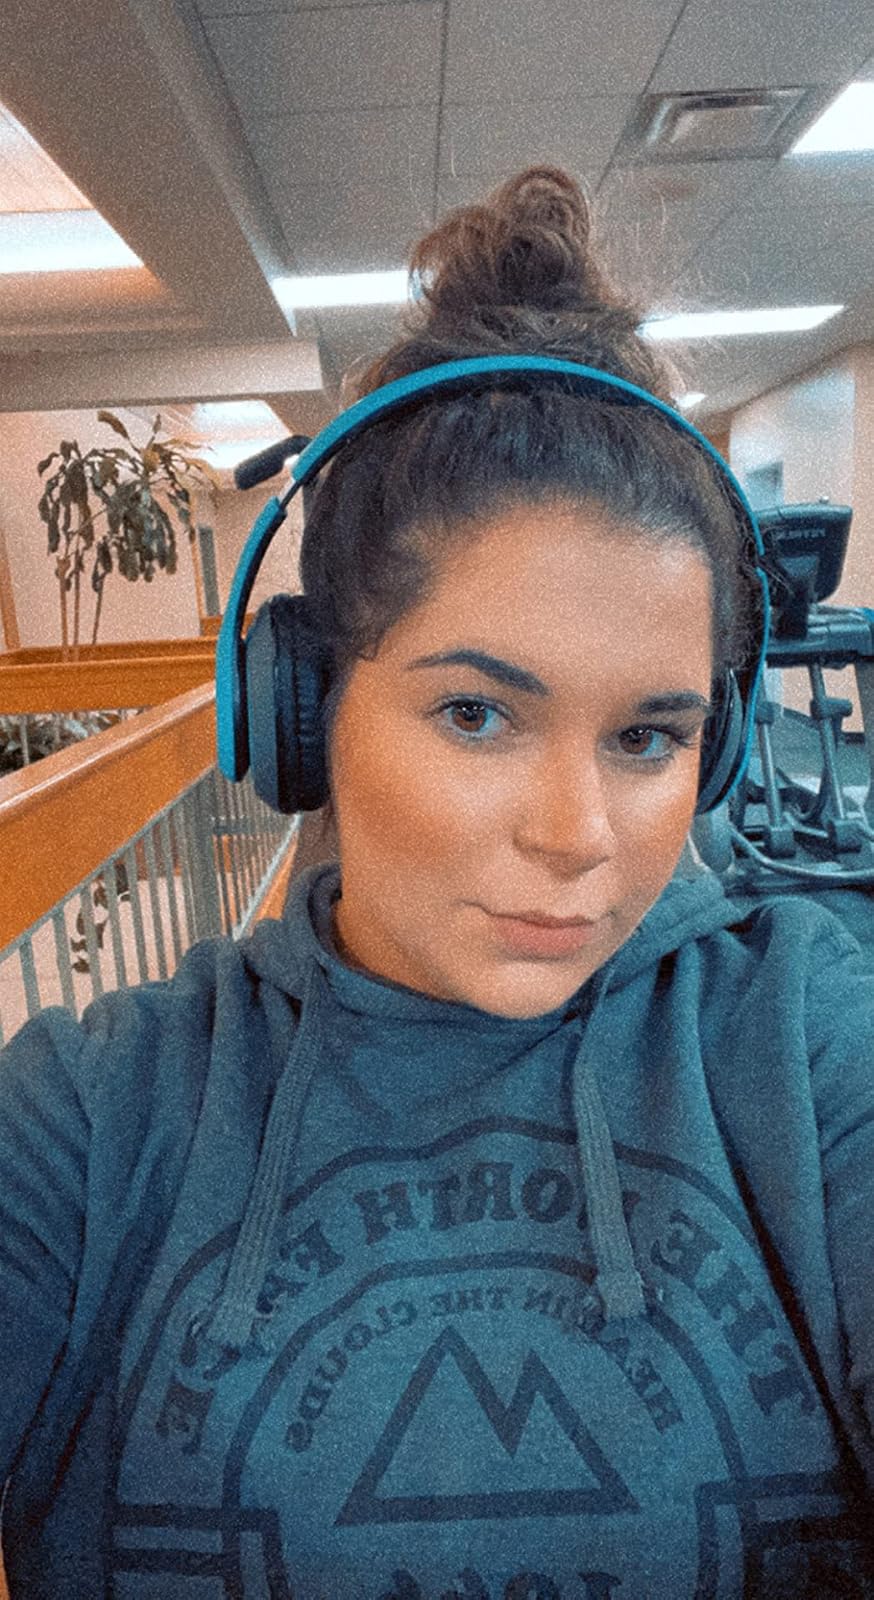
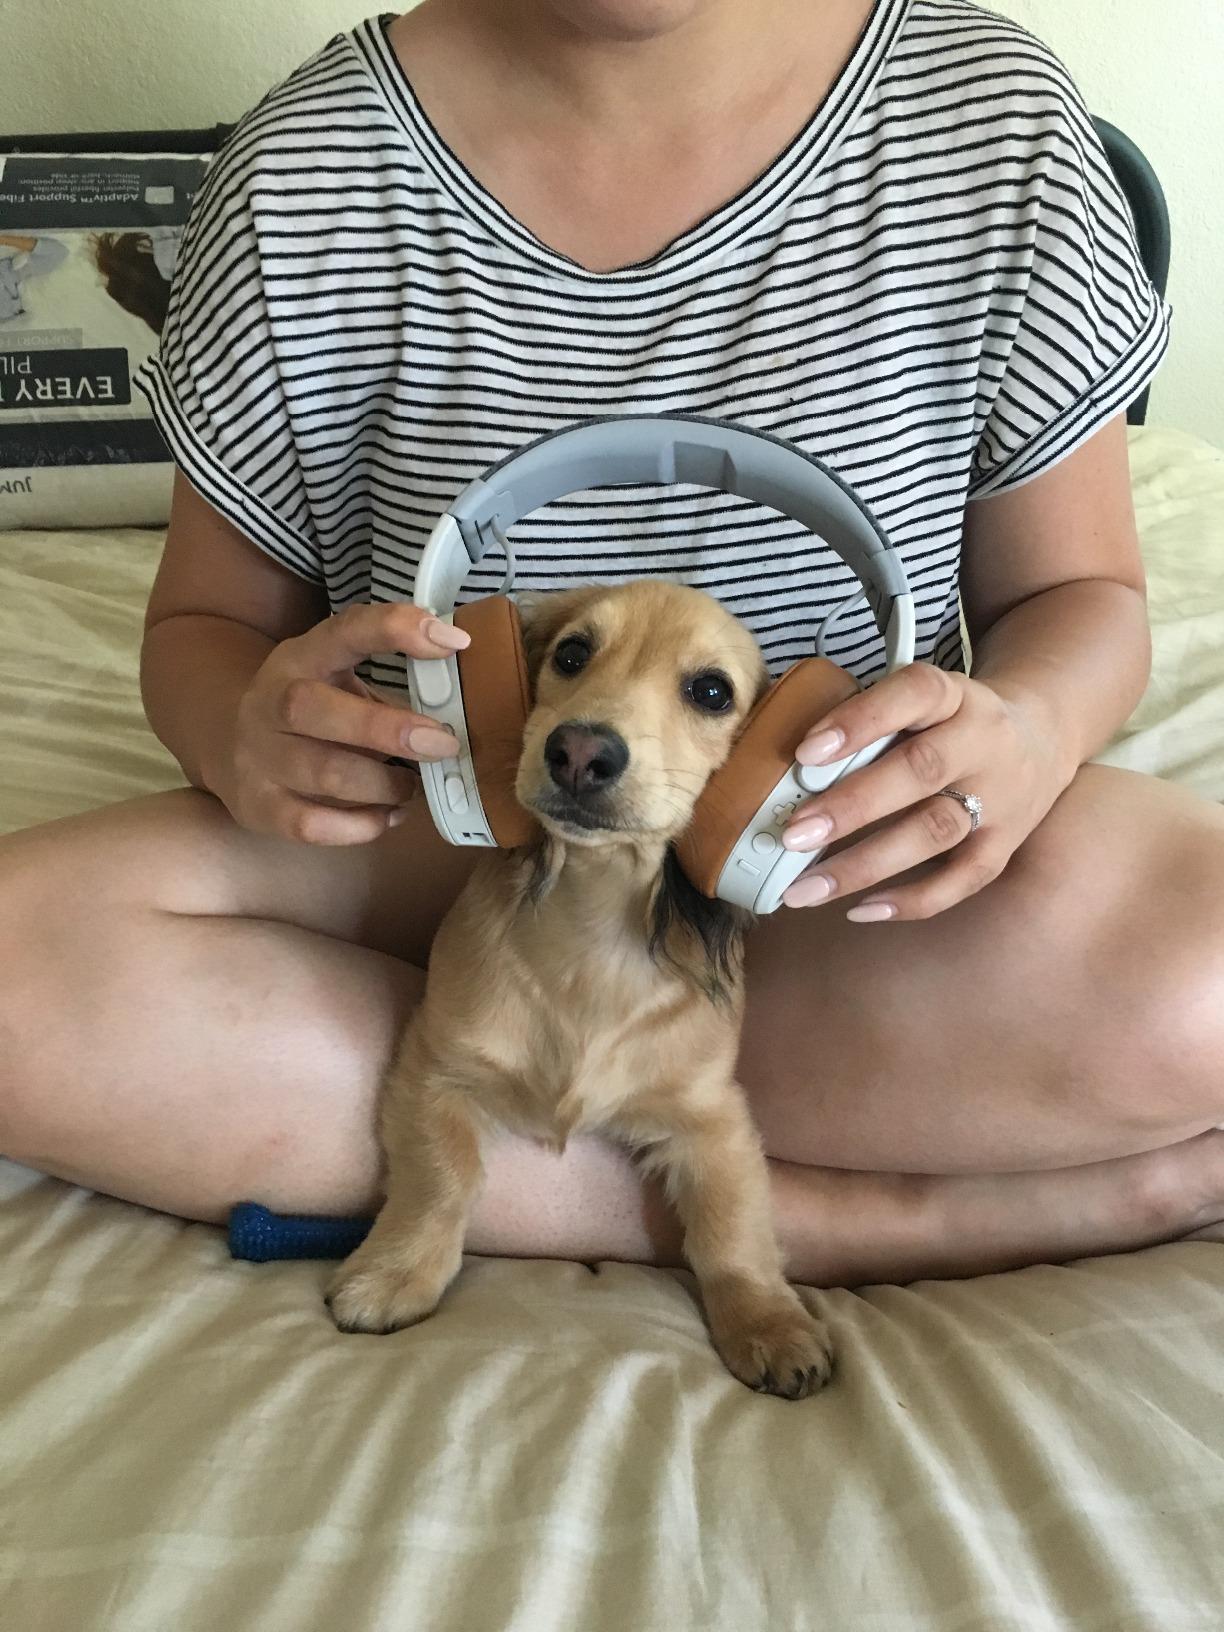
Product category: headphones
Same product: no